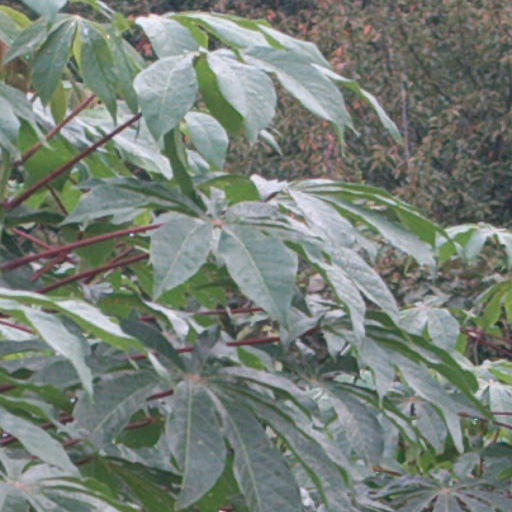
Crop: cassava